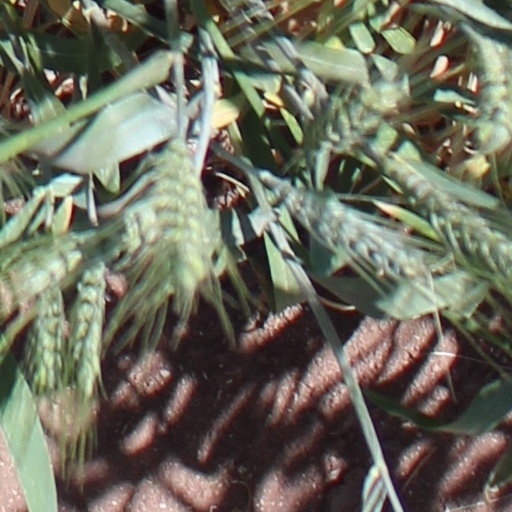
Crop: wheat